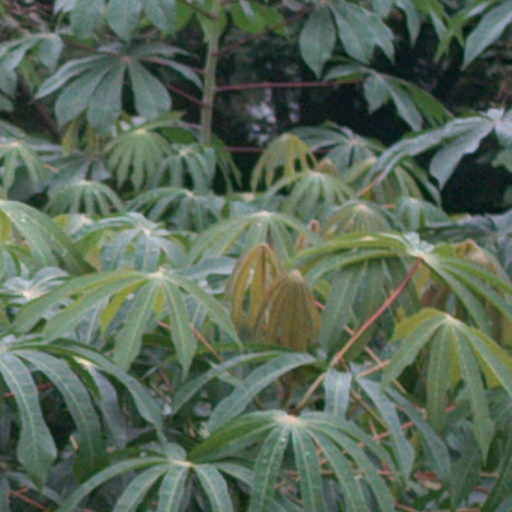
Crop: cassava